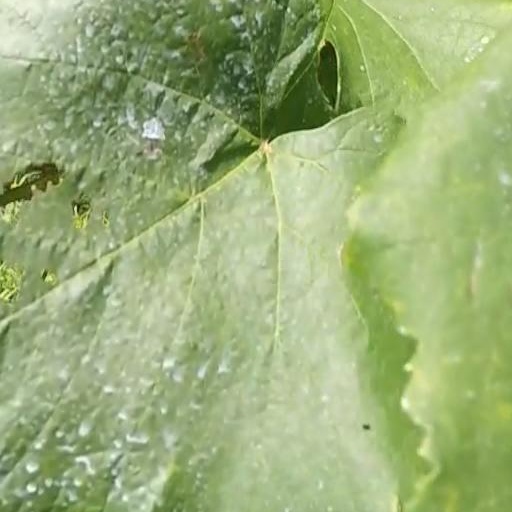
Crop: grape